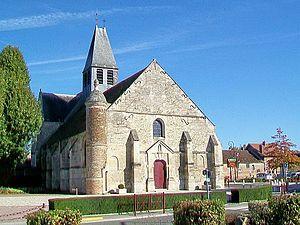
La façade occidentale sur la place René Langlois-Meurinne.
L'église Saint-Georges est une église catholique paroissiale située à Chevrières, en France. Elle a été édifiée entre 1530 et 1545 dans le style gothique flamboyant, sous l'impulsion du nouveau seigneur local, Robert de Broully. Son gisant est conservé dans l'église. De splendides vitraux ont été offerts par le chapitre de Beauvais, le procureur du seigneur et son épouse, ainsi que par le chanoine Nicolas Bottée. Quatre de ces vitraux attribués à l'atelier beauvaisien de Nicolas Leprince subsistent, mais ont été fortement restaurés en 1860. La nef et ses collatéraux ont dû être financés par les paroissiens, et ils restent inachevés jusqu'en 1868. L'homogénéité de l'architecture ne permet pas de soupçonner que l'église est en fait issue de plusieurs campagnes de construction, sauf pour la façade, qui comporte un portail de 1672. Dans son ensemble, l'église Saint-Georges est assez représentative des reconstructions flamboyantes de la seconde moitié du XVIᵉ siècle dans la région, et sans particulièrement se démarquer, elle peut être considérée comme une réalisation de qualité.